Twenty-Two Shrines

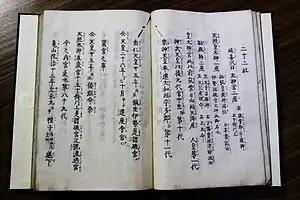
Manuscript of "Nijūnisha-chūshiki"

The of Japan is one ranking system for Shinto shrines. The system was established during the Heian period and formed part of the government's systematization of Shinto during the emergence of a general anti-Chinese sentiment and the suppression of the Taoist religion. It involved the establishment of the shrines as important centers of public life in Japan. It played a role in official imperial ceremonies such as the "Practice of Chinkon". An extensive body of literature also emerged containing information about each shrine, including the shrine's origin, priestly dress, divine treatises, the system of shrine removal, subordinate shrines, and annual cycle of rituals, among others.